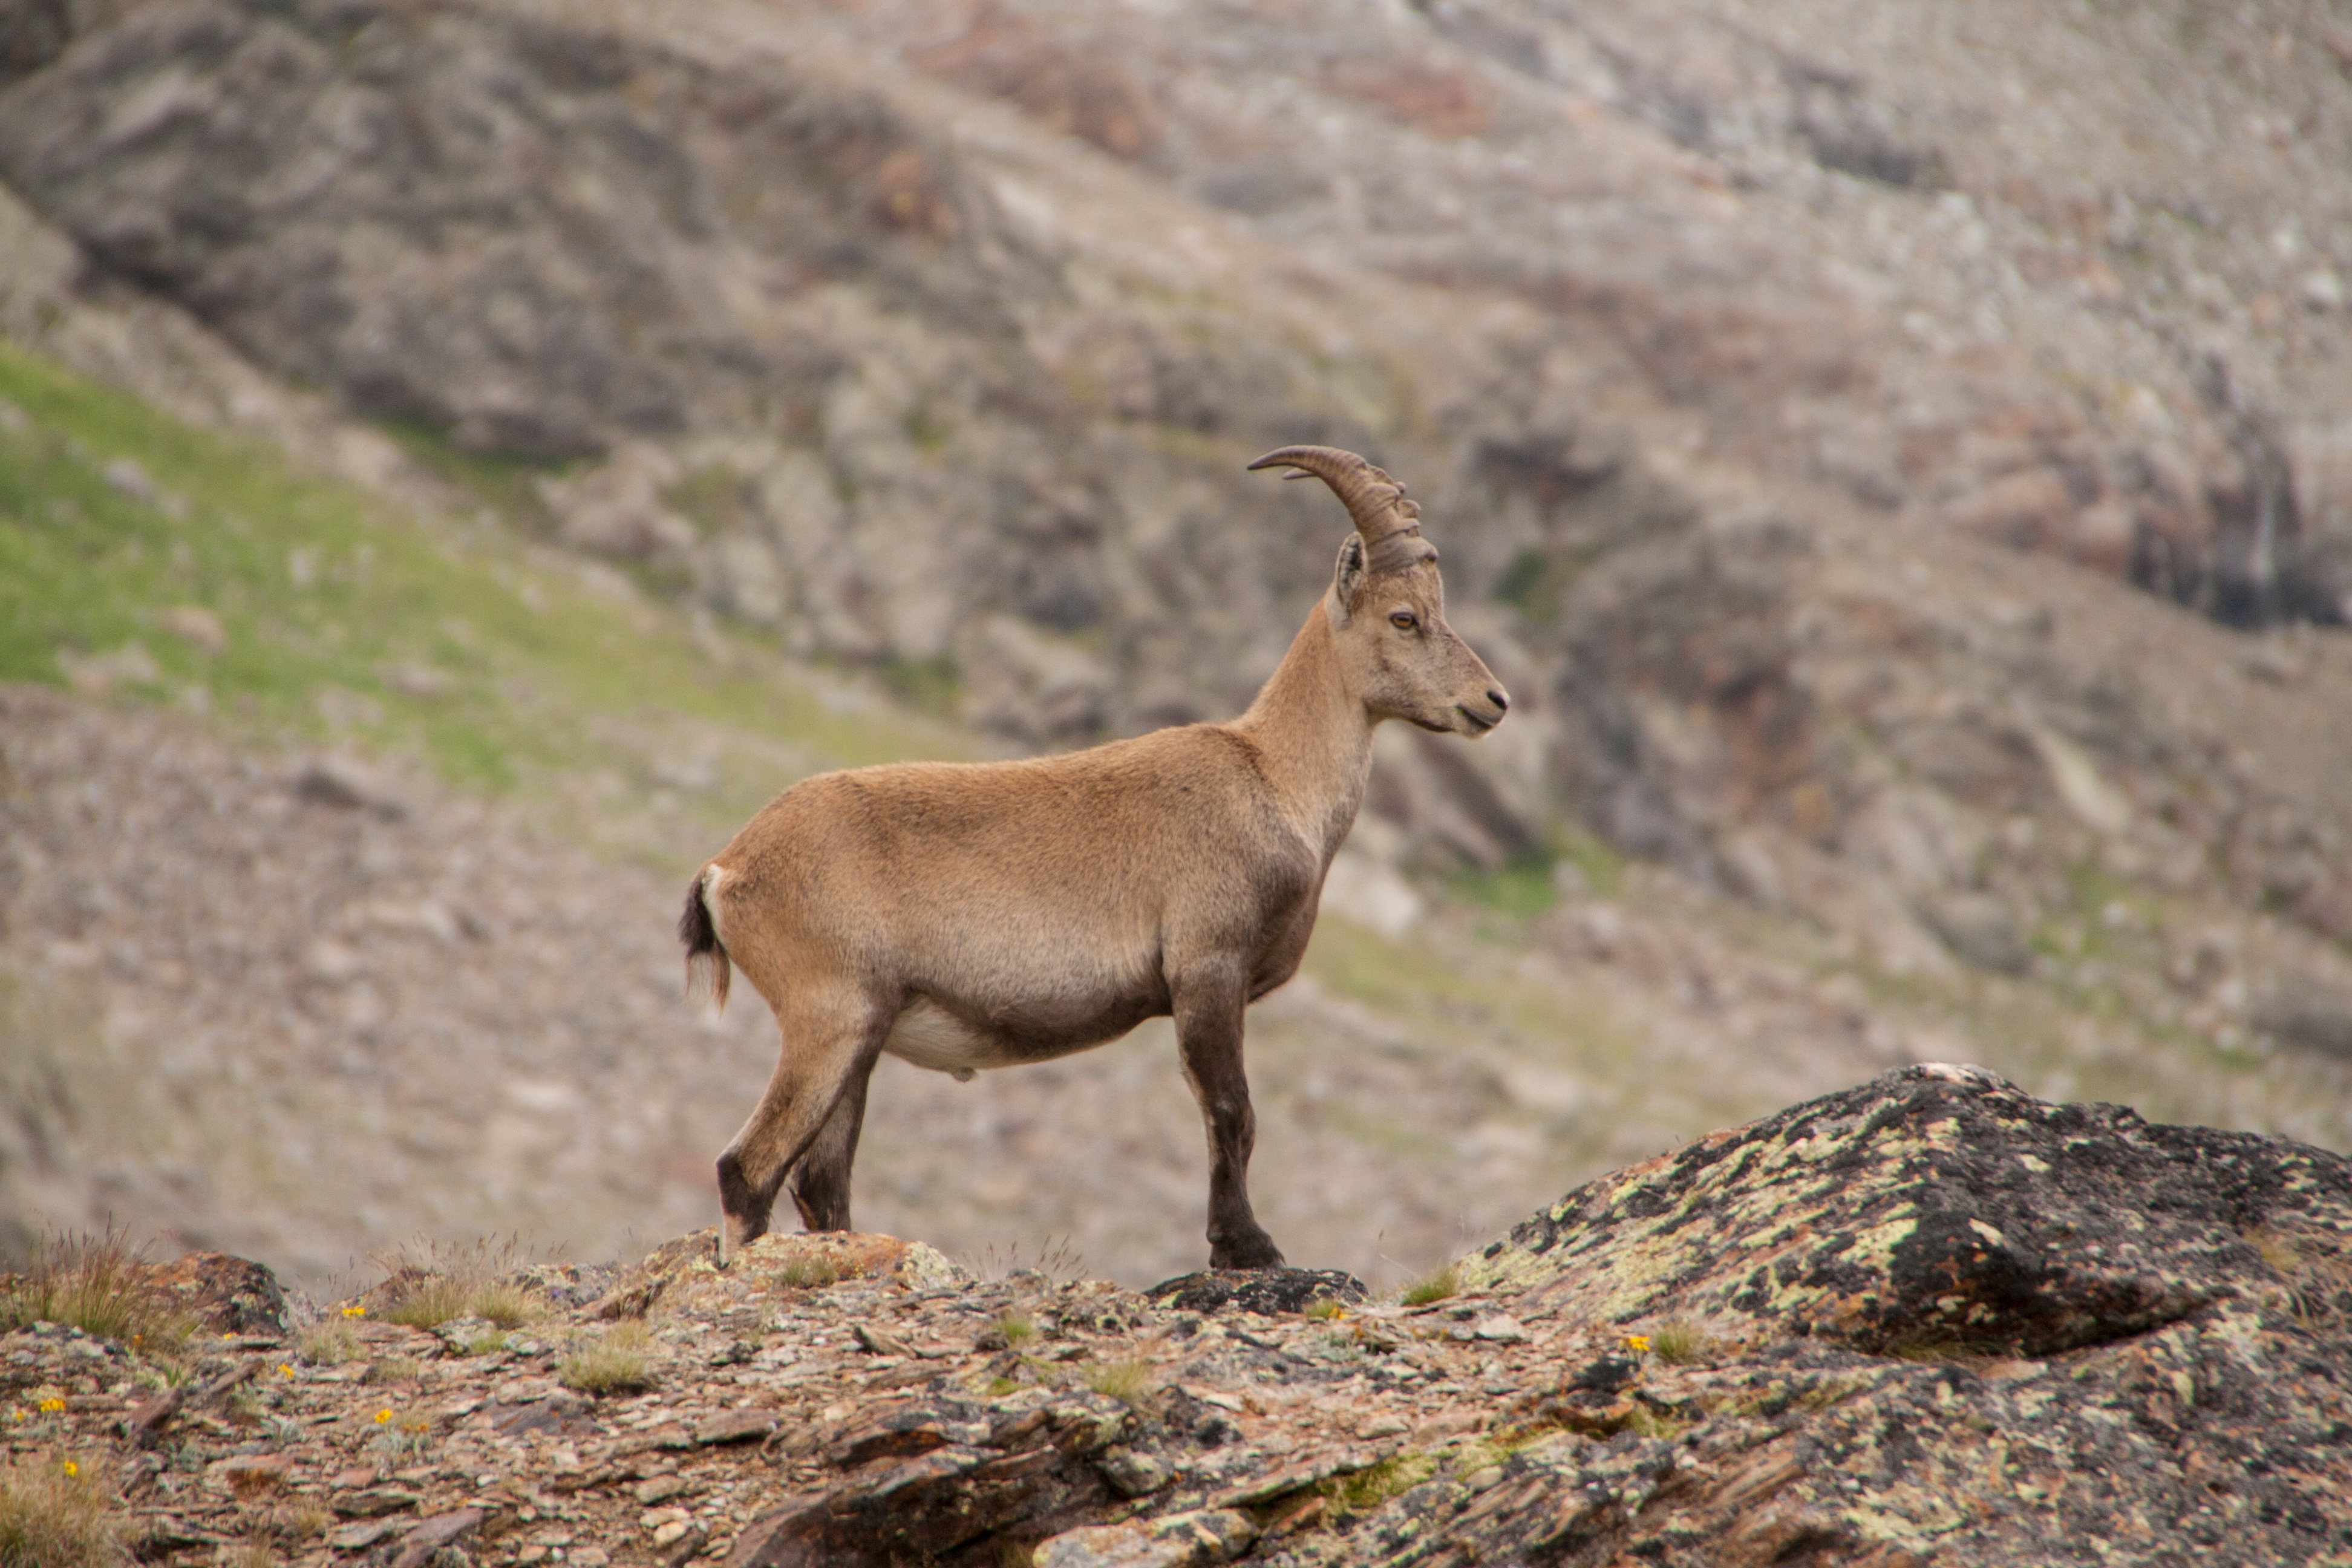
wildlife, mammal, alpine, fauna, antelope, mountain goat, wild animal, vertebrate, wildlife photography, chamois, white tailed deer, animal shots, pronghorn, barbary sheep, stone goat, stone geiss